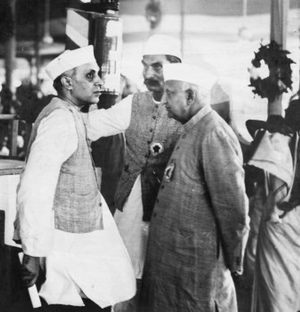
Des élections législatives ont lieu dans le Raj britannique en 1934 afin d'élire les membres de l'Assemblée législative centrale et du Conseil d'État.